Muhammad Loutfi Goumah

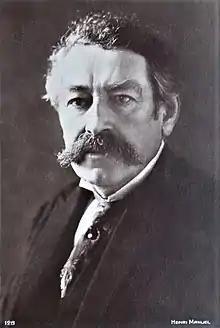
Aristide Briand

In 1910, Aristide Briand, then the Prime Minister and Minister of Interior of France, summoned Goumah, Mohammad Farid and Hamed El-Alayli (an Egyptian Nationalist studying at Oxford) to his office and informed them that the French Authorities were reluctant to host the Egyptian National Conference on French soil; he suggested Switzerland or Luxembourg as valid alternatives. Both Goumah and Farid expressed their disappointment; they also complained about being followed by British secret service agents in France, a complaint that was denied by Briand, claiming that "they imagine seeing the Brits everywhere".